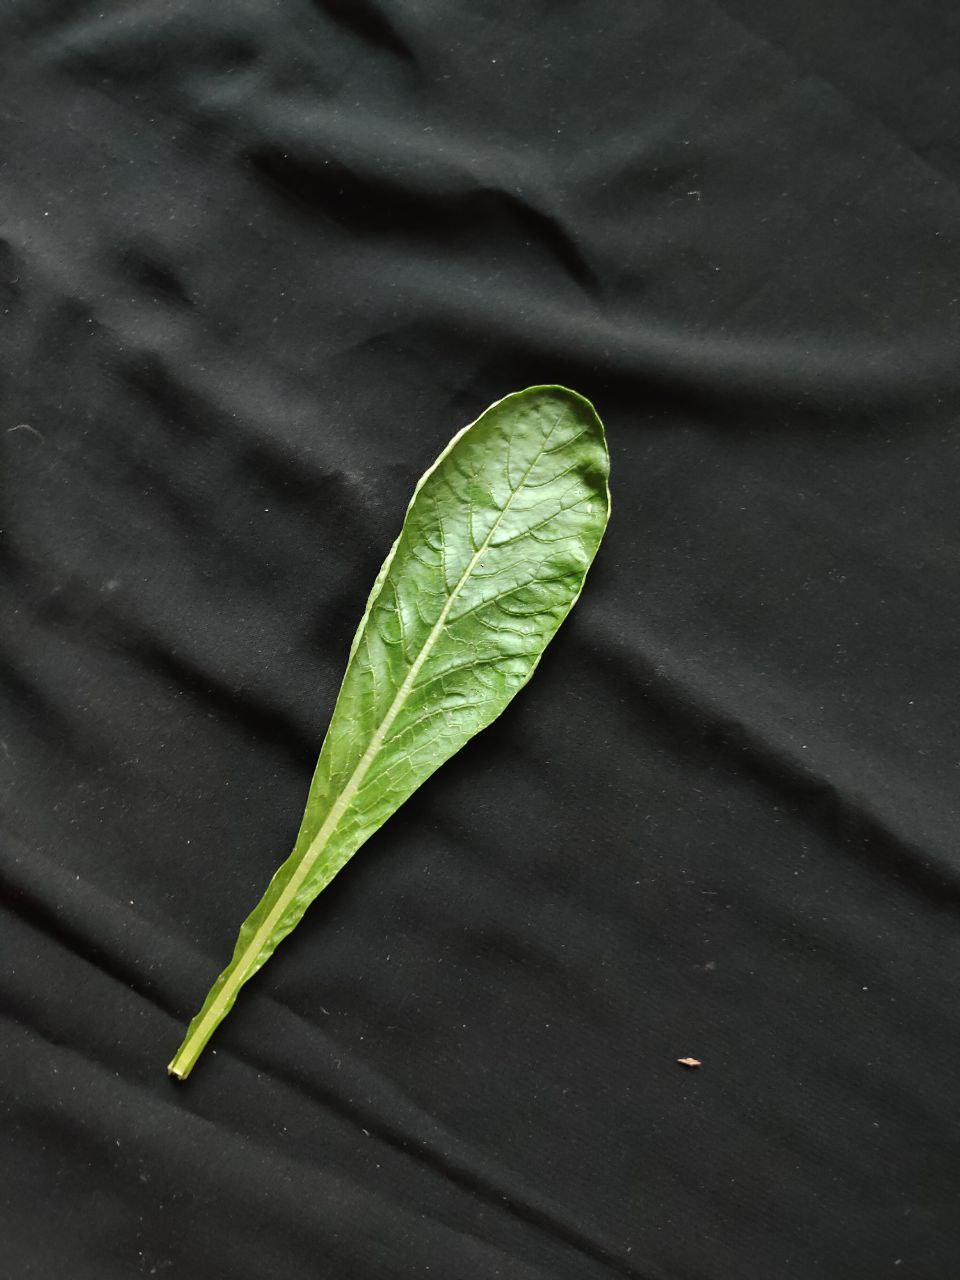
Label: Fresh leaf